Smoking in Germany

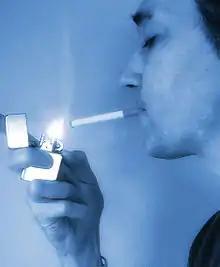
Cigarette smoker

In Germany, smoking is widespread and is subject to very few and lax regulations compared to other countries in Europe. Tobacco taxes in Germany are among the lowest in Europe. Germany ranks last on the Tobacco Control Scale and has sometimes been referred to as the "smoker's paradise" of Europe. According to German addiction researcher , Germany has "[...] more cigarette vending machines than any other country in the world."